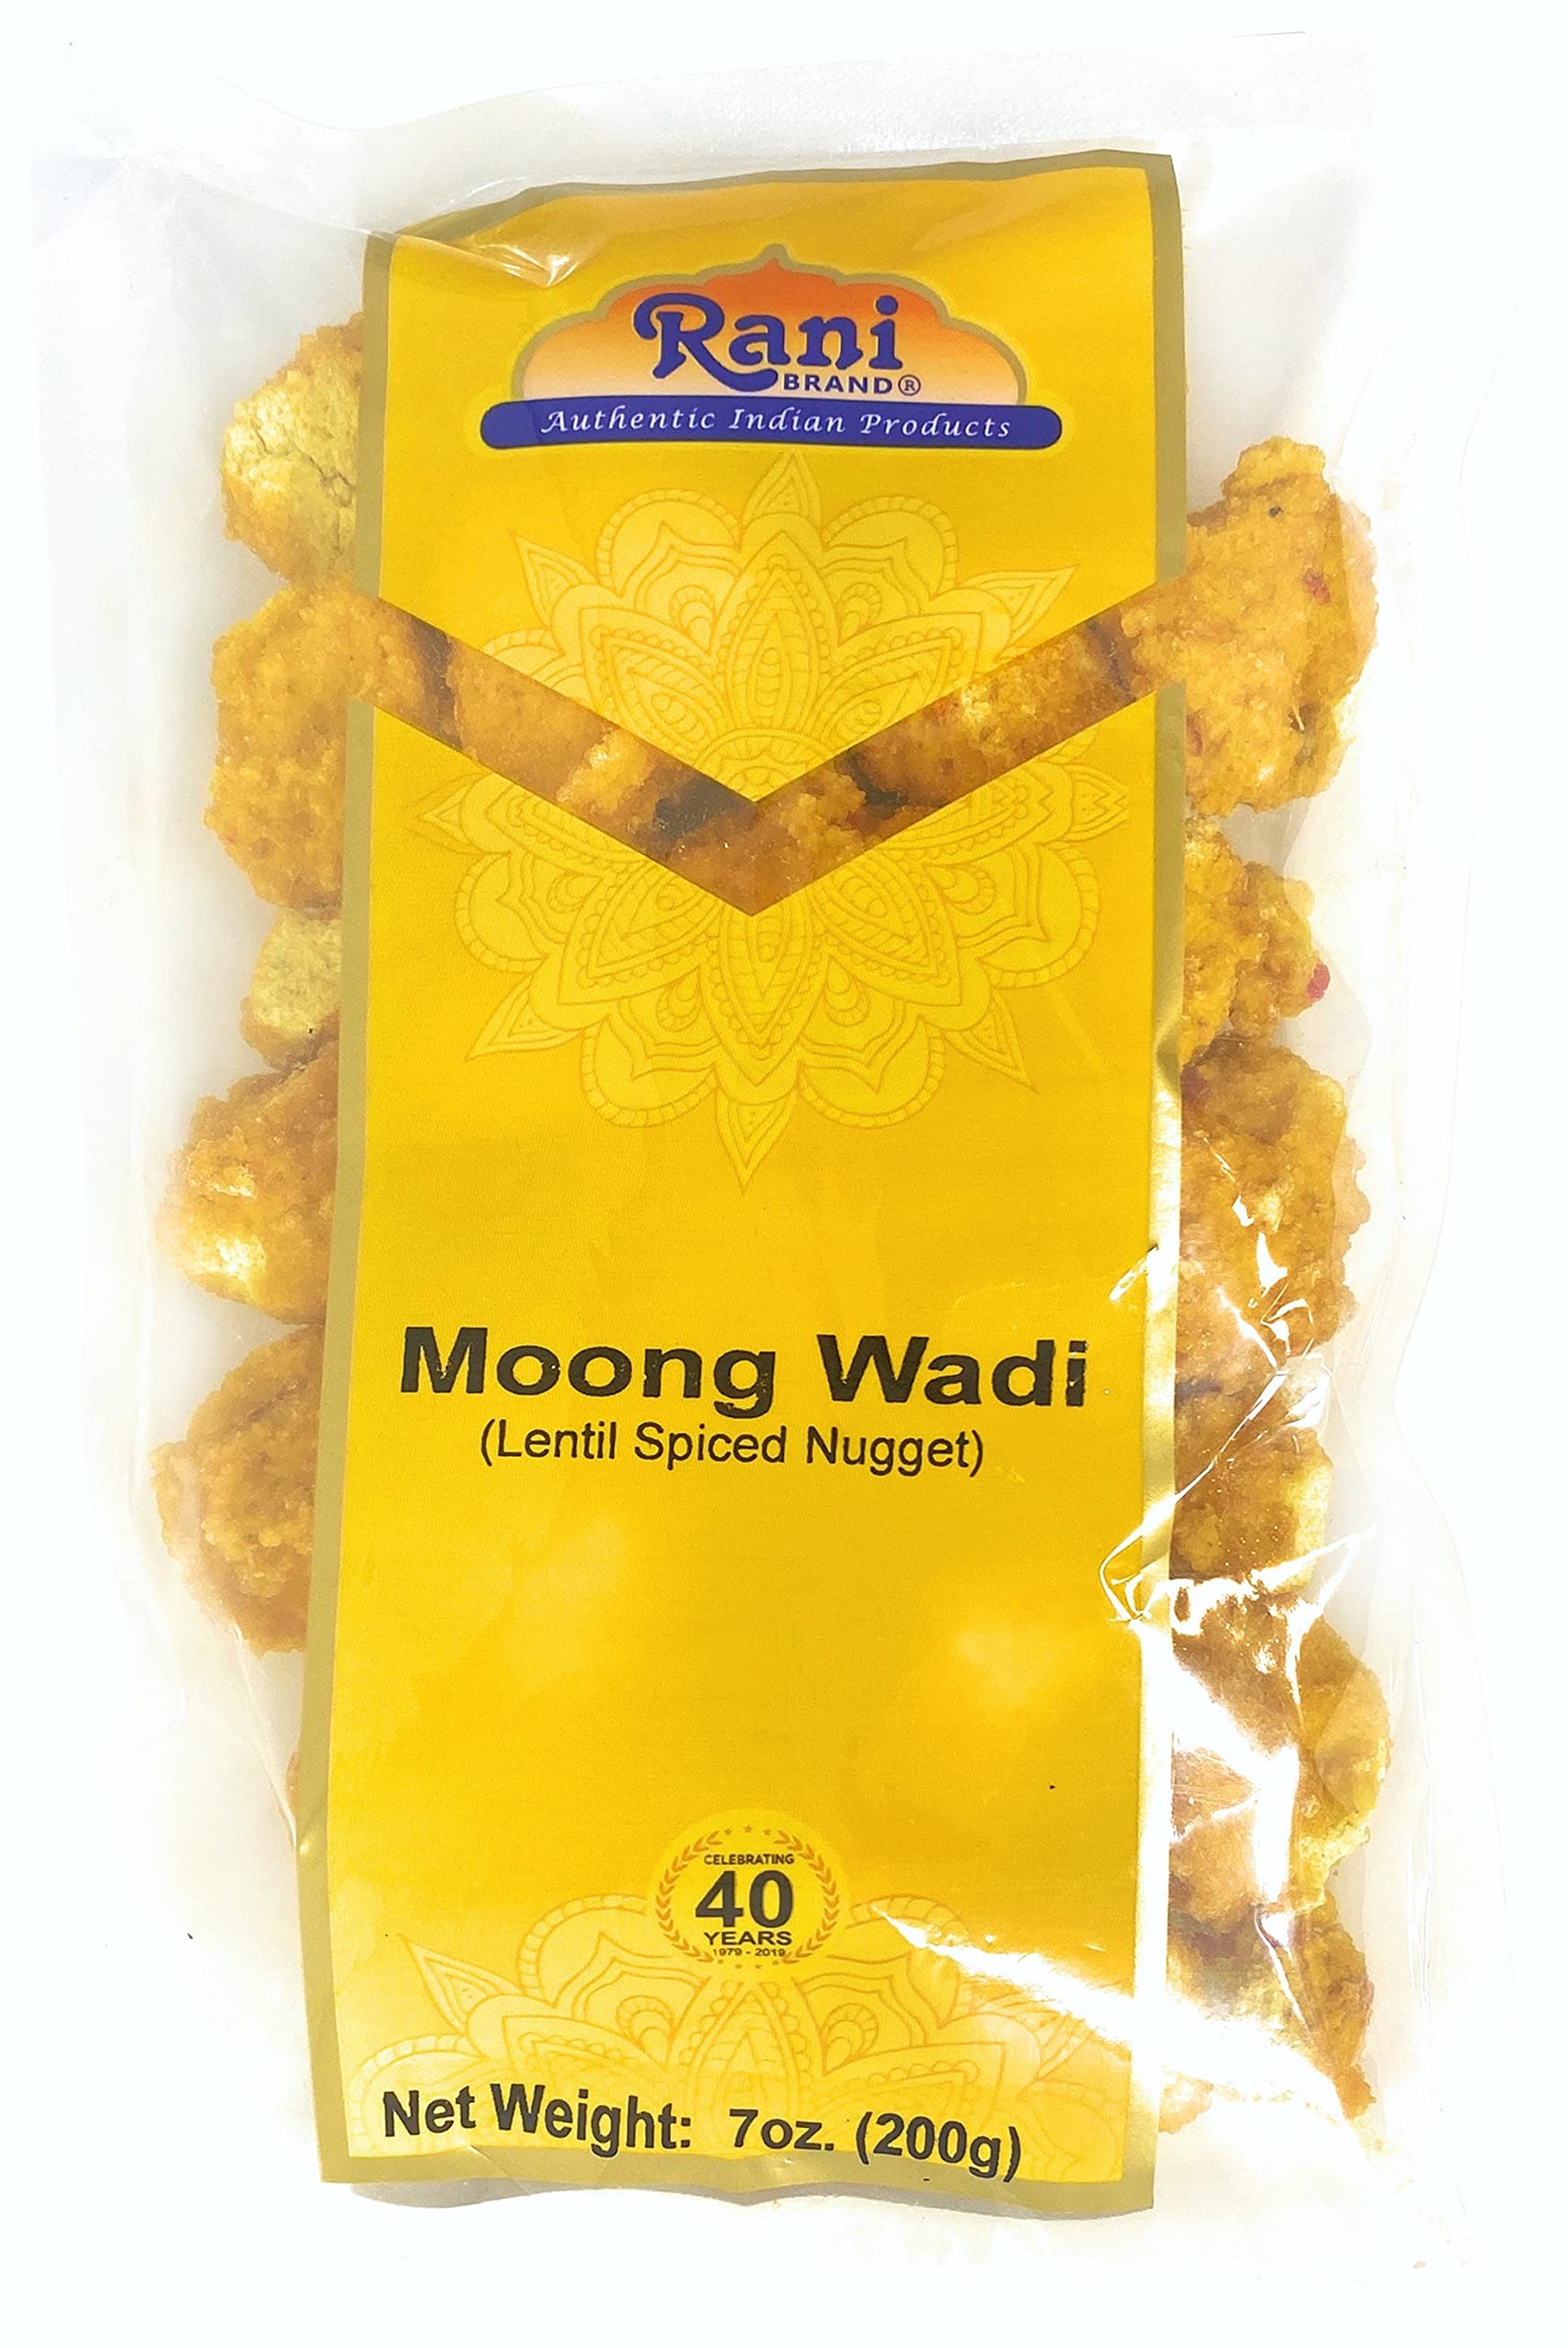
Item Name: Rani Moong Wadi (Vadi), Lentil Spiced Nugget / Chunks 7oz (200g) ~ High Protein, All Natural | Vegan | No Colors | Indian Origin
Bullet Point 1: You'll LOVE our Moong Vadi (Lentil Spiced Nugget / Chunks) Rani Brand--Here's Why:
Bullet Point 2: ❤️100% Natural, Vegan, Gluten Friendly, No Colors or Preservatives.
Bullet Point 3: ❤️Great addition to vegetable pulao, curries, soups or mashed up in chili. Moong wadis or mangodis are superb soy-free meat substitutes
Bullet Point 4: ❤️Rani is a USA based company selling quality foods for over 40 years, buy with confidence!
Bullet Point 5: ❤️Net Wt. 7oz (200g), Authentic Product of India, Alternative Names: Vadi, Mangodi, Moong Dal Vadis
Product Description: Also called Mangodi in parts of India, moong wadis are extremely versatile, you can use them in curries, soups or mashed up in chili. Because the lentils are ground up and dried, they have a great meaty texture when cooked. Moong wadis or mangodis are superb soy-free meat substitutes.
Value: 7.0
Unit: Ounce

Price: 8.99